Monroe Edwards

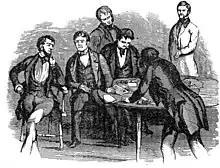
Depiction of Edward's trial, from "Life and Adventures of the Accomplished Forger and Swindler, Colonel Monroe Edwards"

Edwards' trial was in June 1842 and was a media sensation. He secured a defense team of six lawyers, including John J. Crittenden, a sitting U.S. Senator, and Thomas F. Marshall, a sitting U.S. Representative. Both Crittenden and Marshall absented themselves from their legislative duties during the trial. One of the junior lawyers was William M. Evarts, who presented the opening remarks for the defense. Another defense lawyer was John Worth Edmonds, whom Edwards paid with a forged check. Edwards' handsome appearance worked against him when one of the bankers who had cashed the drafts identified him in court and remarked that he remembered Edwards because of his striking good looks. Edwards had also neglected to dispose of a marked bank bag from one of the banks that cashed the fraudulently obtained draft. A final tie-in was the commonality of misspellings between letters from Edwards and the forged letters. The trial ended with Edwards being convicted and given a 10-year prison sentence. The trial's proceedings were published by a New York newspaper, "The Herald", and ran to 50,000 copies. None of Edwards' lawyers were ever paid for their services. He was sent to Sing Sing prison, where he attempted to use forged letters to escape. Edwards died in prison on January 27, 1847, of consumption. He was insane at the time of his death.